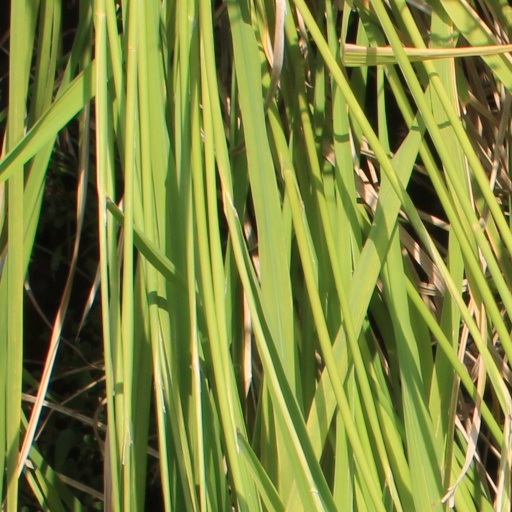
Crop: rice